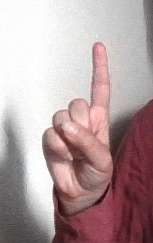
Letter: bb